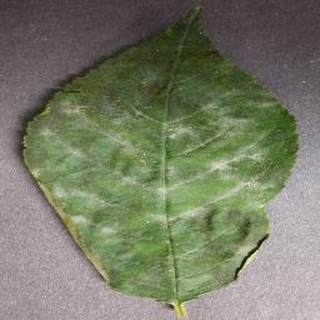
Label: cherry_powdery_mildew